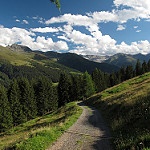
Scene: Outdoor